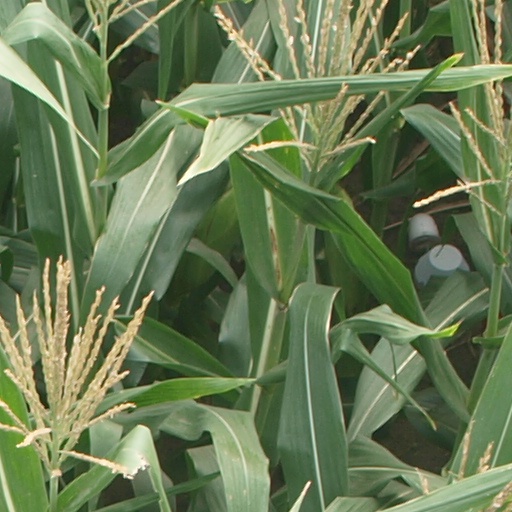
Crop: maize; corn